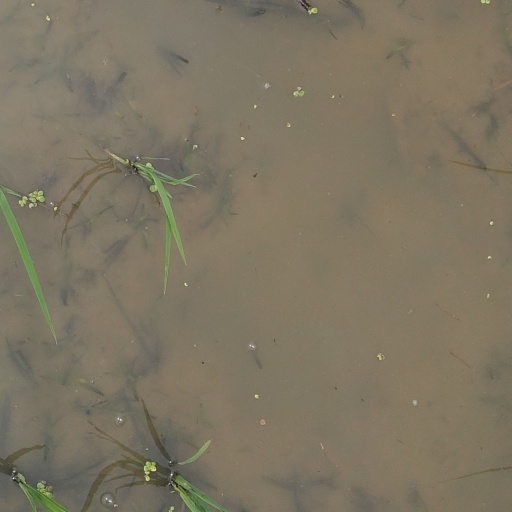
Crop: rice